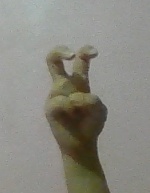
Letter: toot